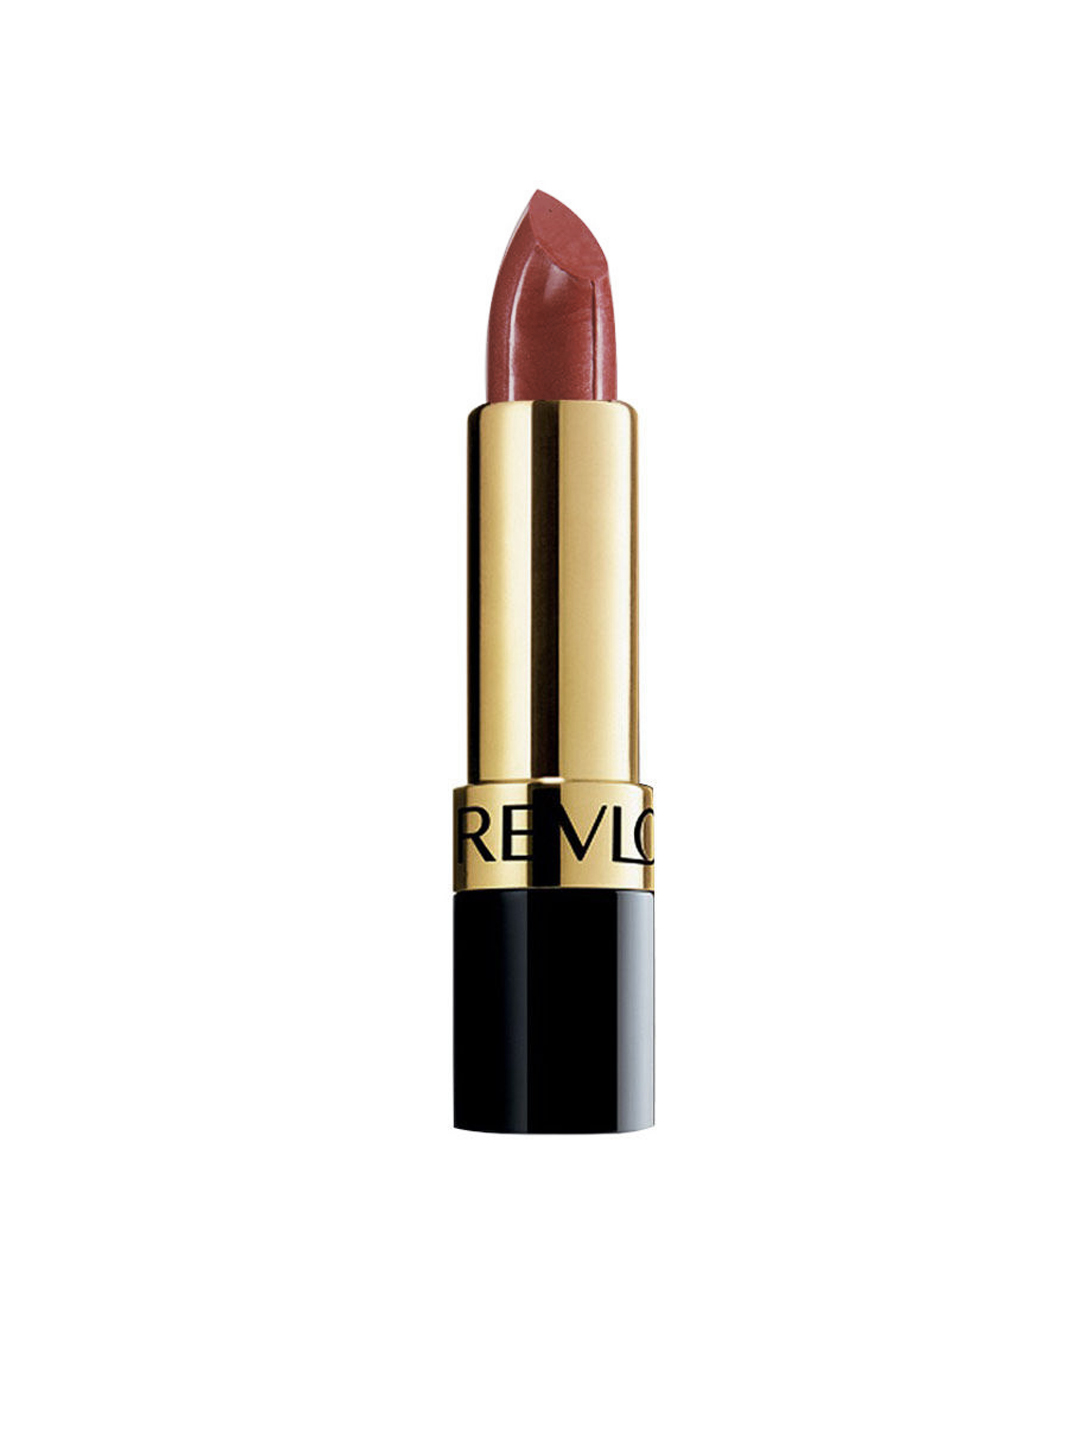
Revlon Super Lusterous Lipstick 304
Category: Personal Care / Lips / Lipstick
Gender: Women
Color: Red
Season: Spring 2017
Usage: Casual